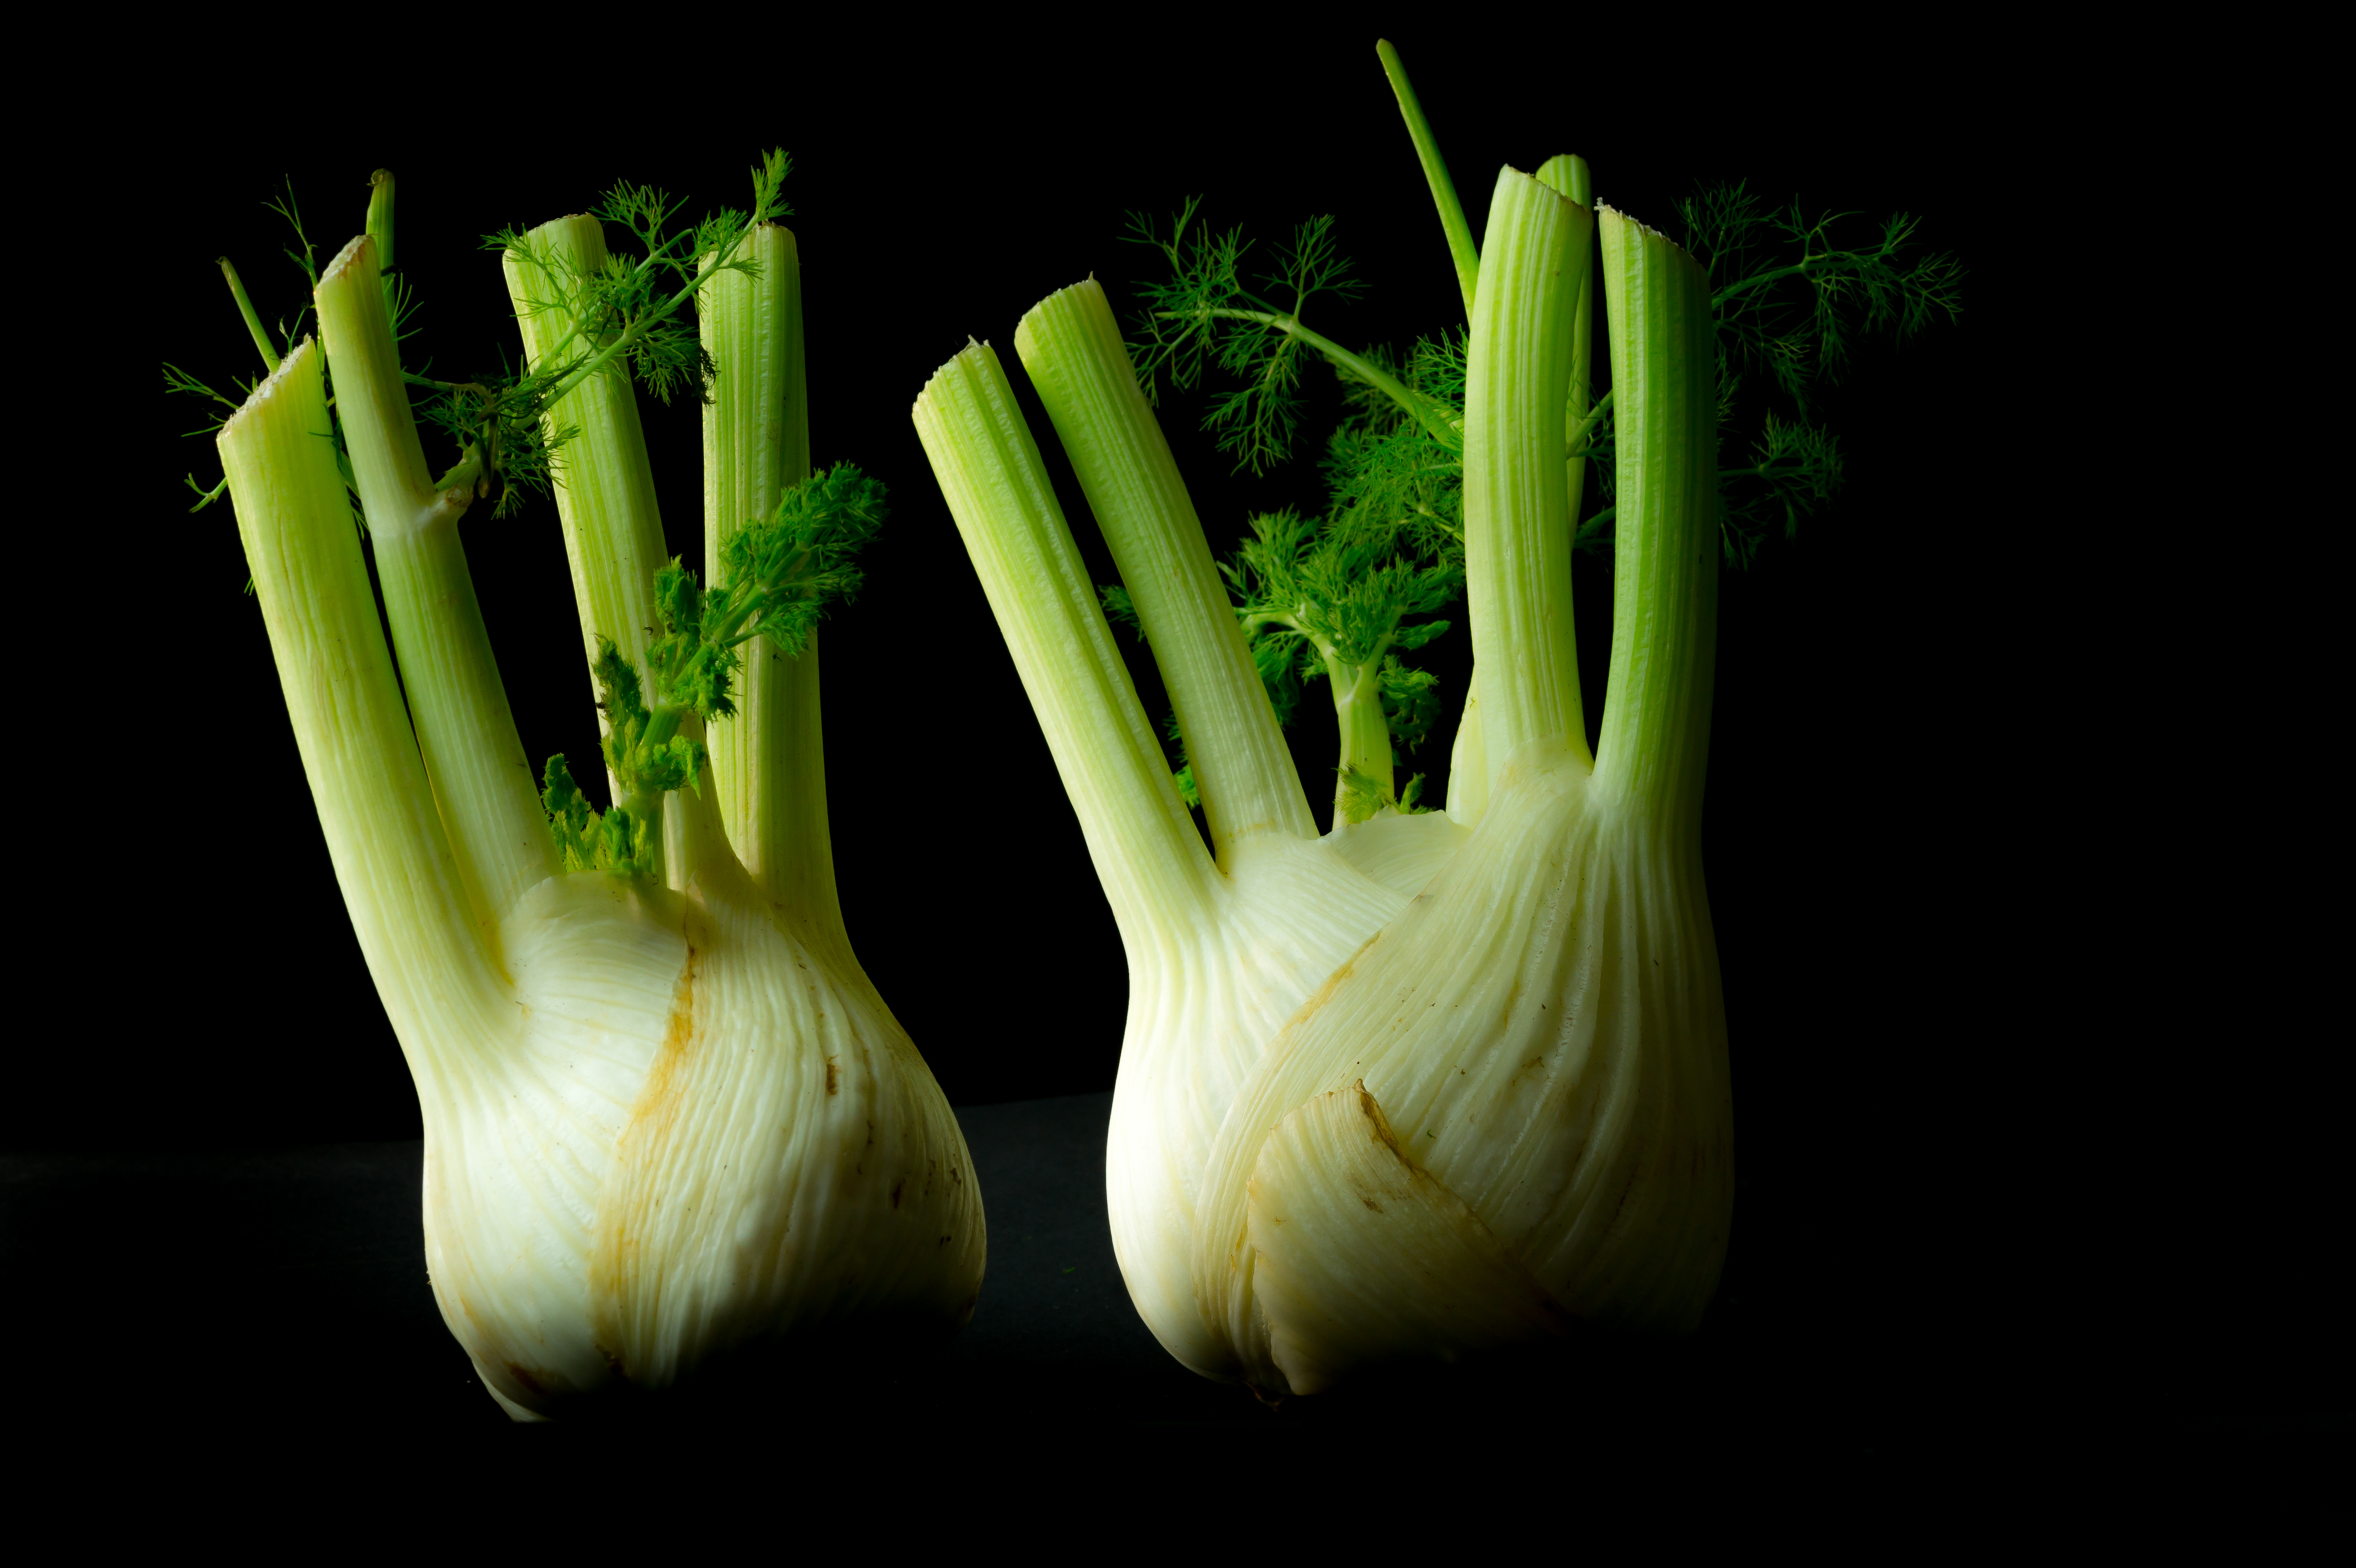
vegetable, green, fennel, food, healthy, health, old, veggies, scallion, still life photography, plant stem, ingredient, welsh onion, local food, kohlrabi, leek